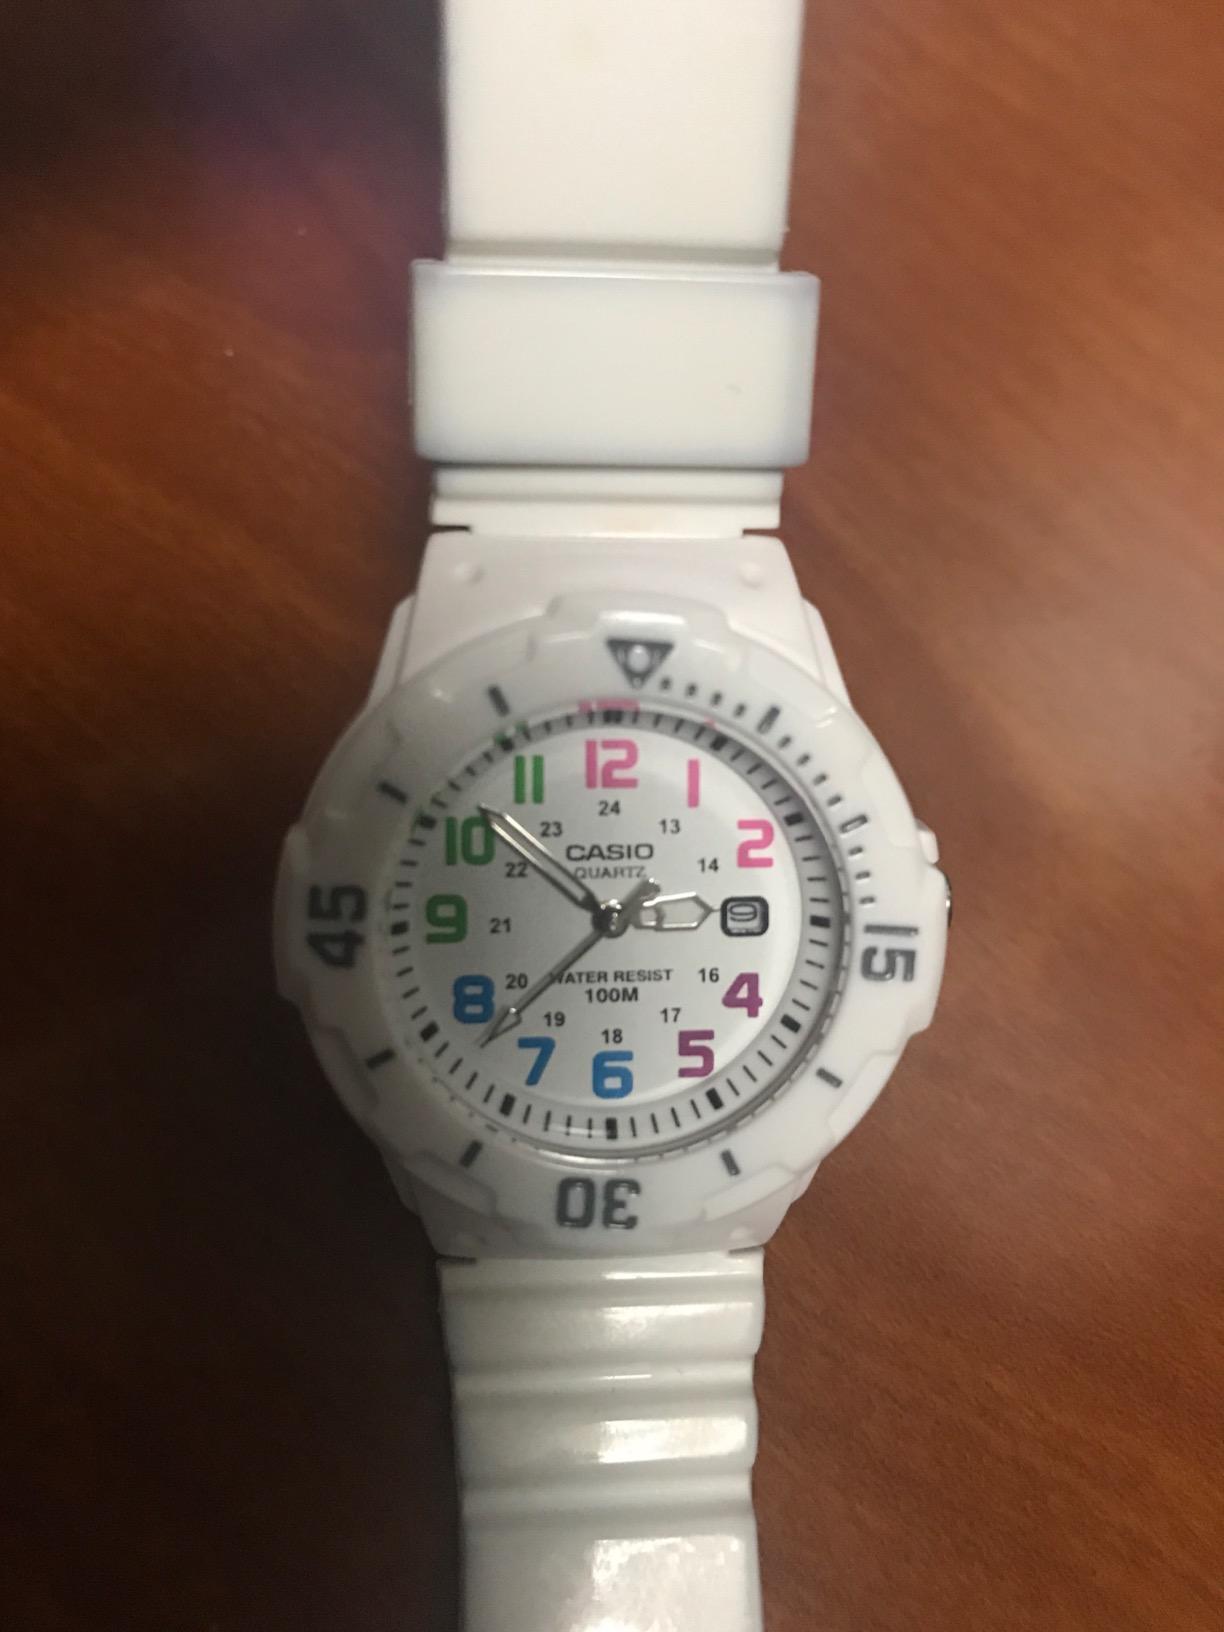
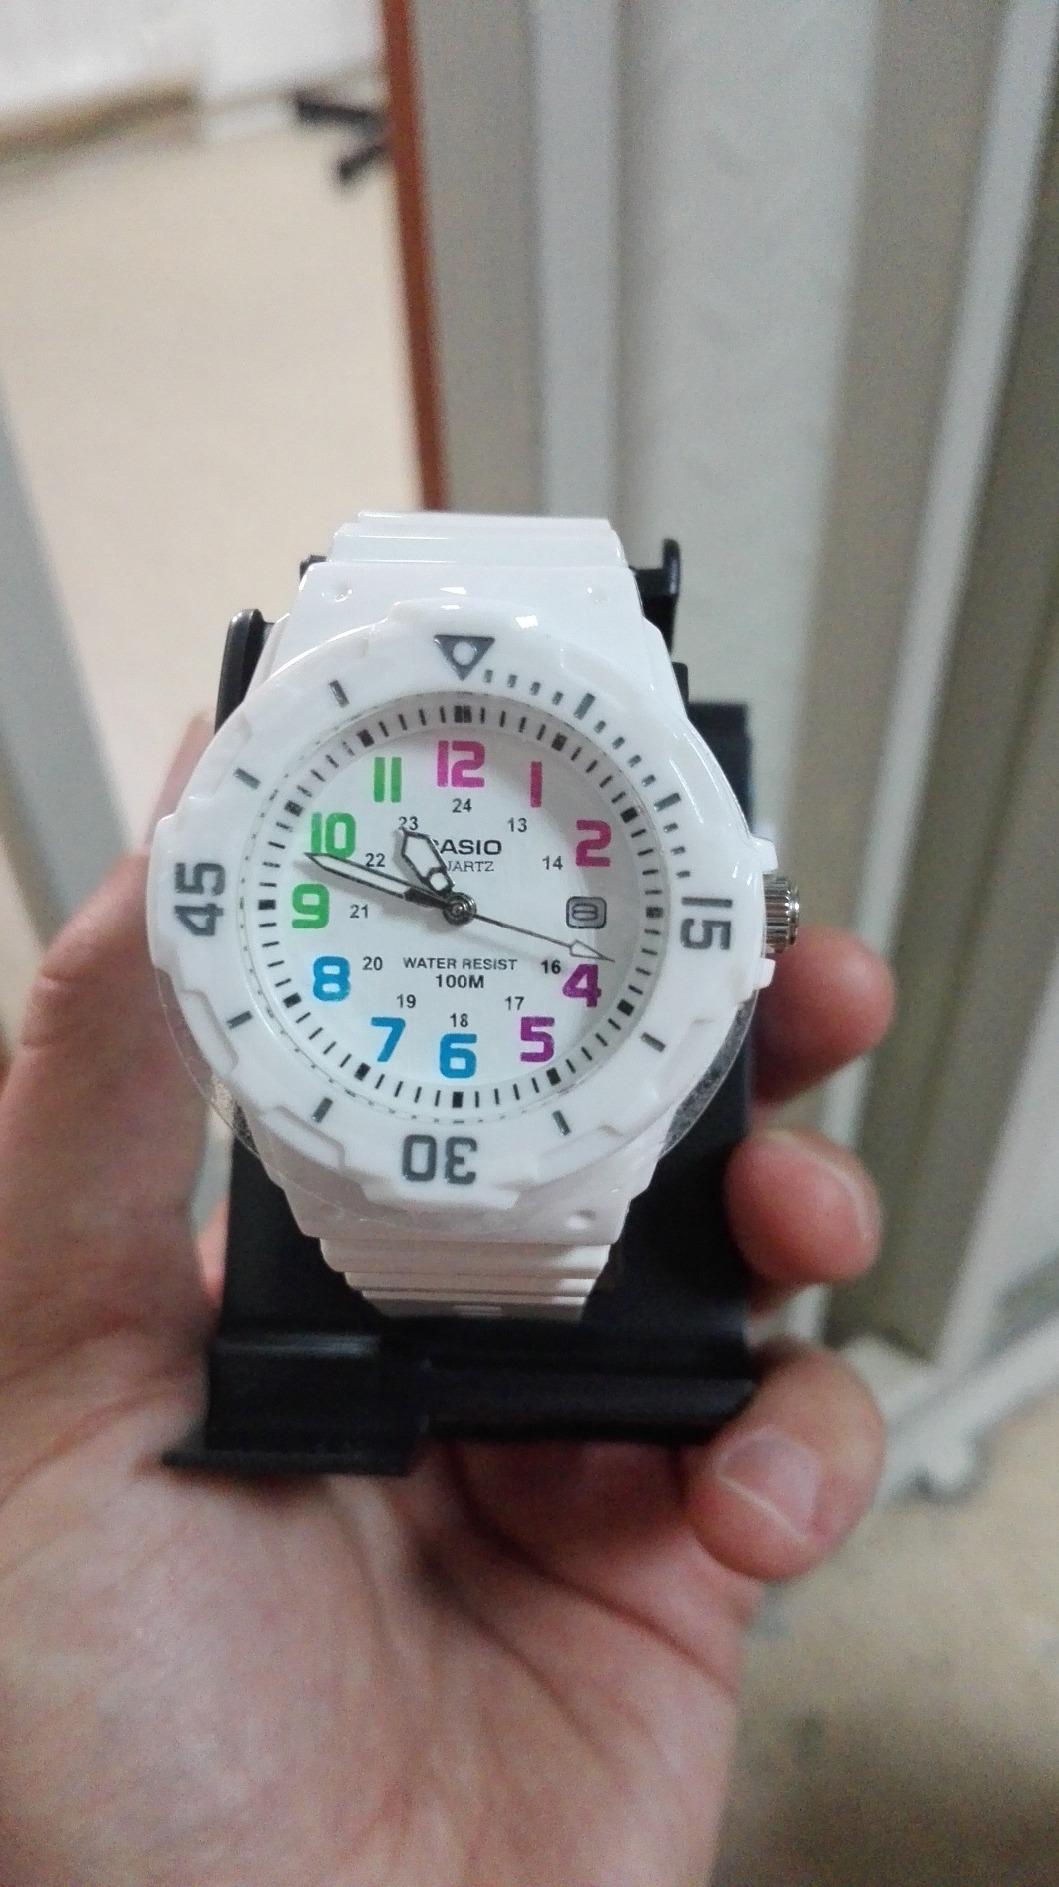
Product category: accessories_watch
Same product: yes